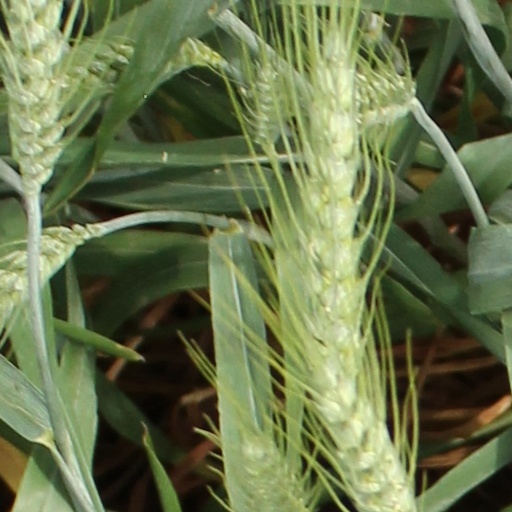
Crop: wheat